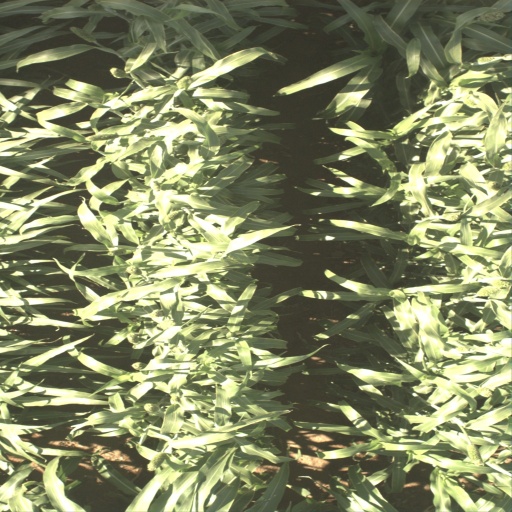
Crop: sorghum